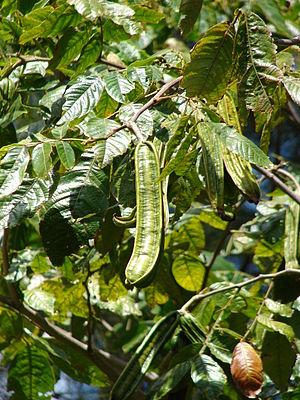
Inga feuilleei, appelé pacay en Amérique du Sud, est une espèce de plantes dicotylédones de la famille des Fabaceae, sous-famille des Mimosoideae, originaire d'Amérique du sud. Ce sont des arbres cultivés pour leur longues gousses dont la pulpe est comestible, ou comme arbres d'ombrage dans les plantations notamment de caféiers et de cacoyers.